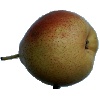
Label: Pear Forelle 1